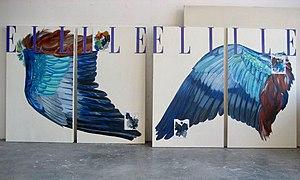
Grande Prédelle Rainbow Elbow
Agnès Thurnauer, née le 28 avril 1962 à Paris, est une artiste contemporaine franco-suisse. Elle s'intéresse au langage pictural. Entre le langage et l'art, le texte paraît un important outil non seulement de la création mais aussi de la communication et de l’interprétation.